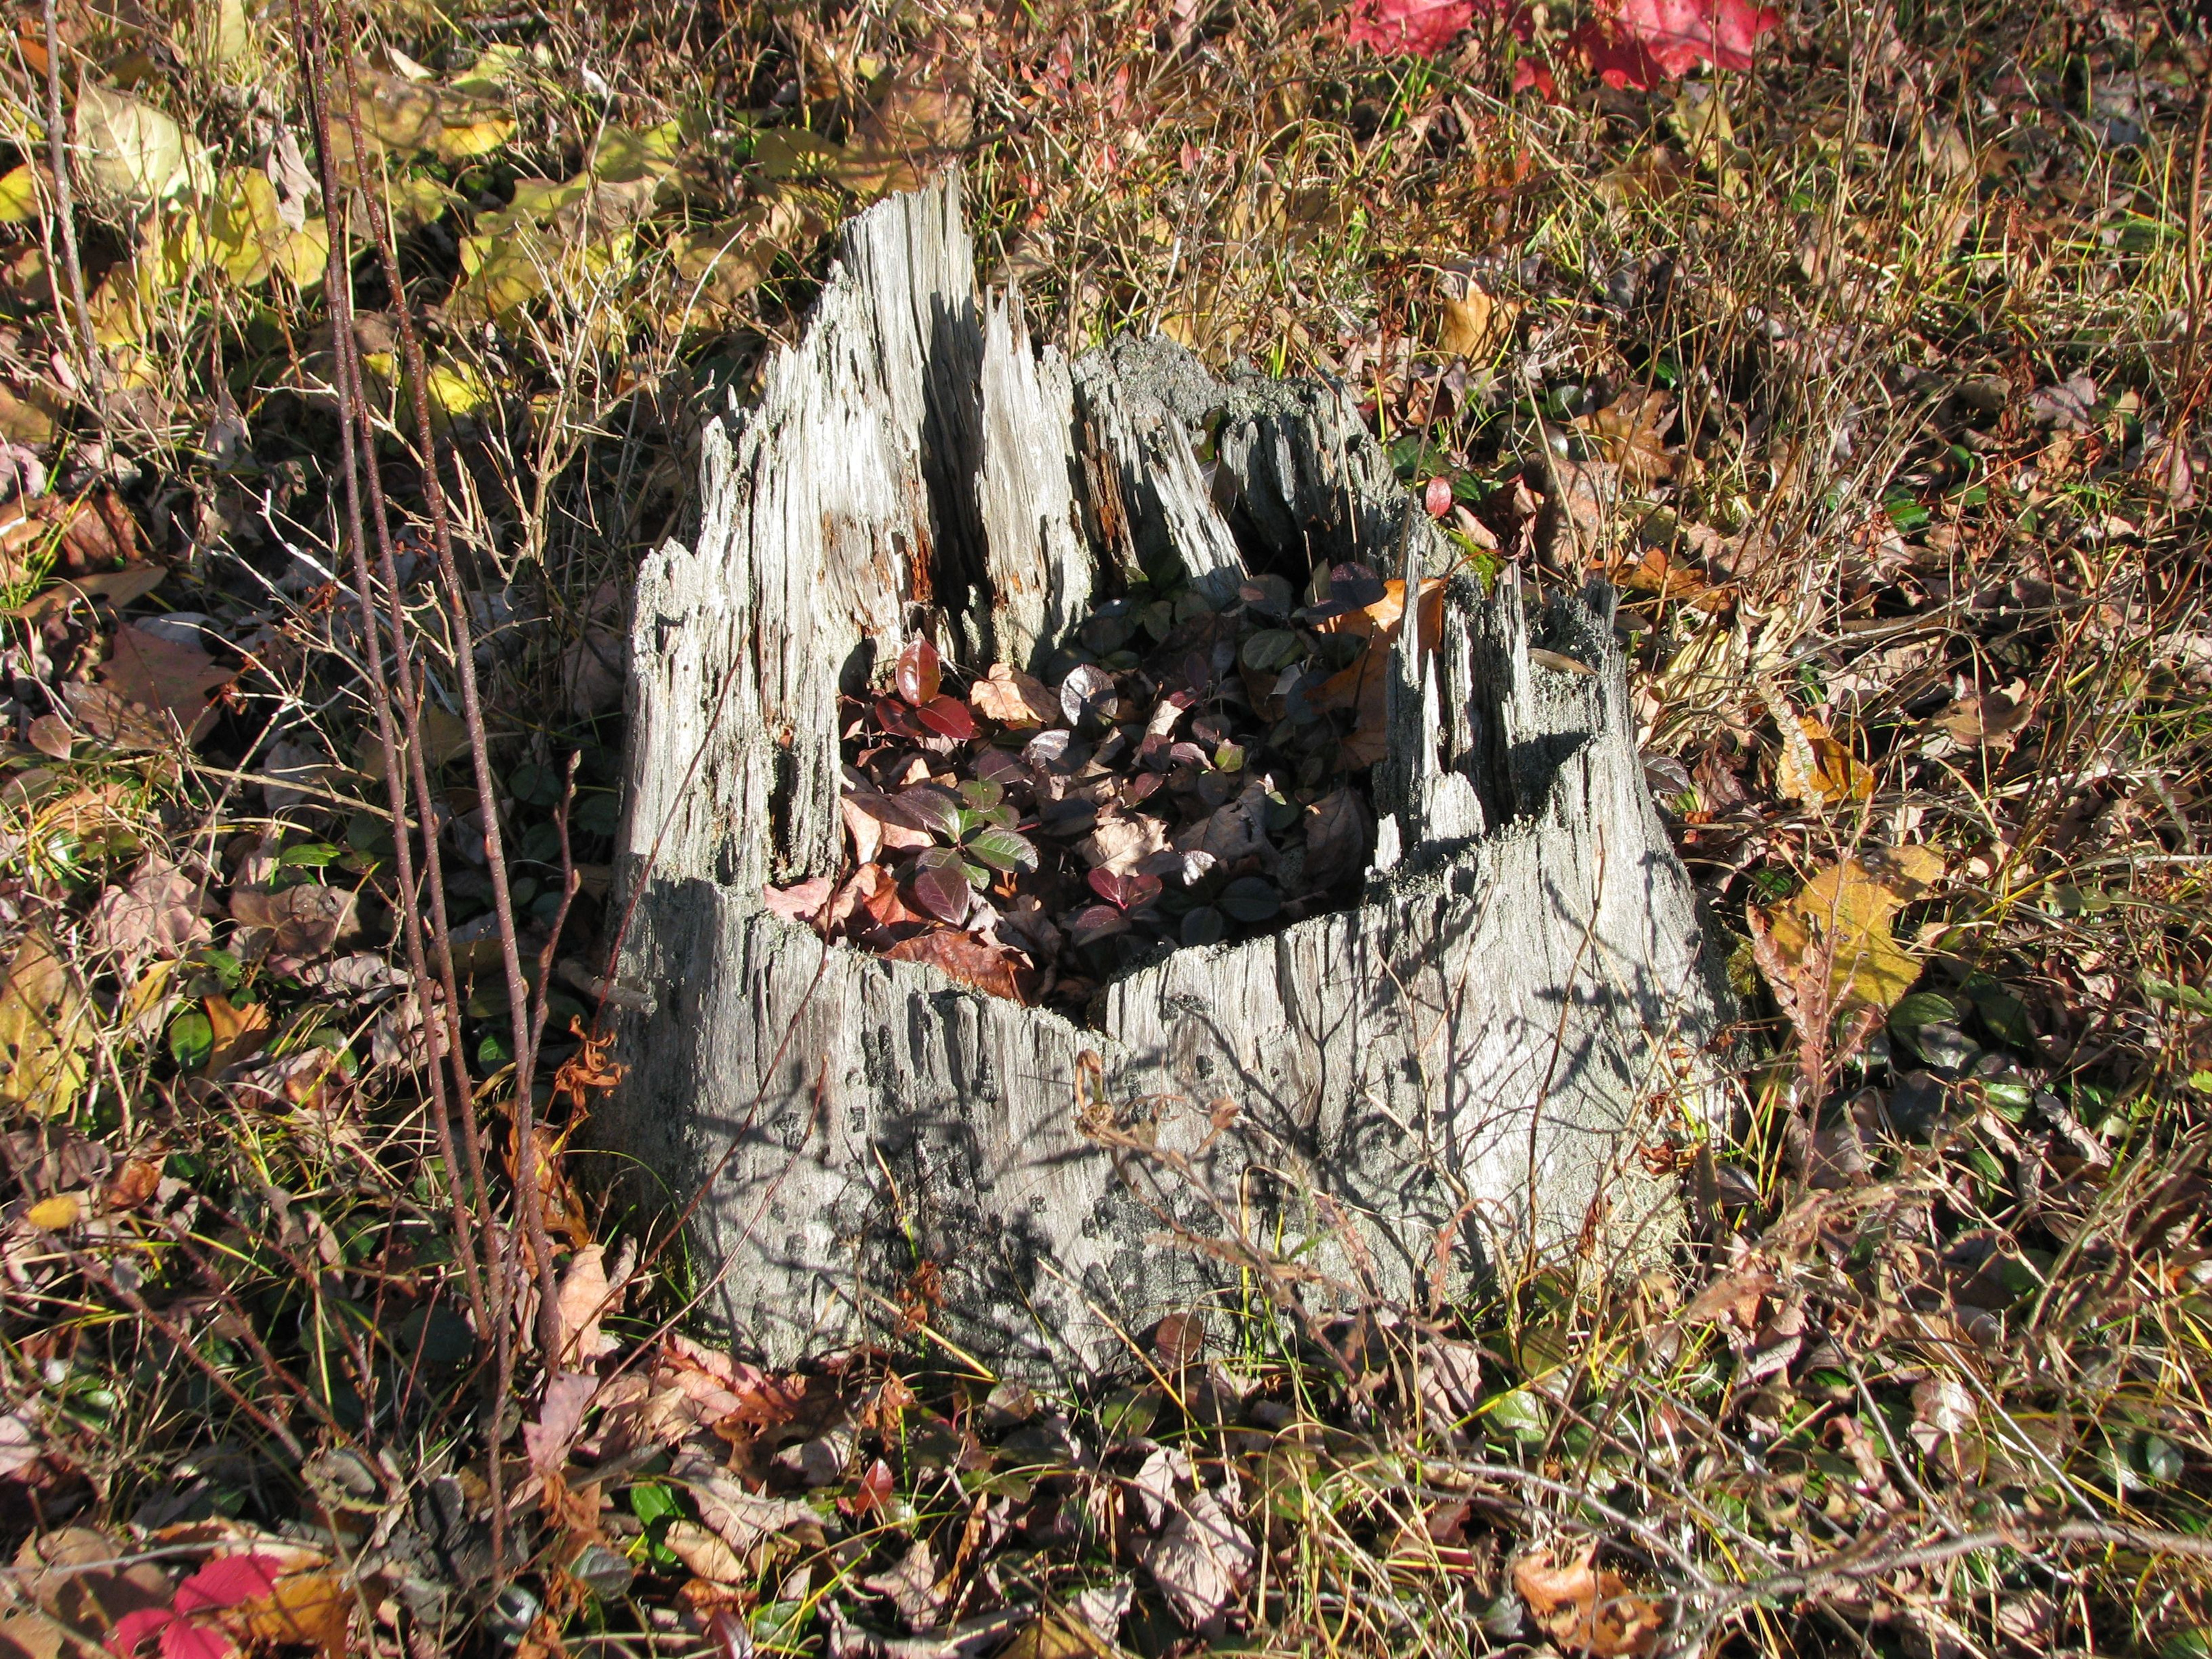
tree, nature, forest, grass, rock, plant, leaf, stump, flower, pond, autumn, soil, botany, garden, flora, season, canada, ontario, woodland, habitat, autumn leaves, water feature, deer rock lake